Johnny Ventura

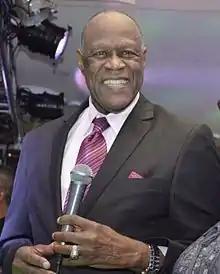
Johnny Ventura, November 2011

Juan de Dios Ventura Soriano (8 March 1940 – 28 July 2021), better known as Johnny Ventura nicknamed , was a Dominican singer and band leader of merengue and salsa.